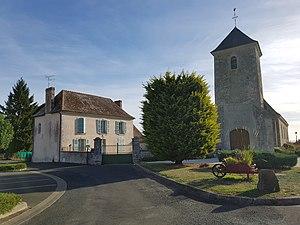
Saint-Calez-en-Saosnois, église et presbytère
Saint-Calez-en-Saosnois est une commune française, située dans le département de la Sarthe en région Pays de la Loire, peuplée de 187 habitants.